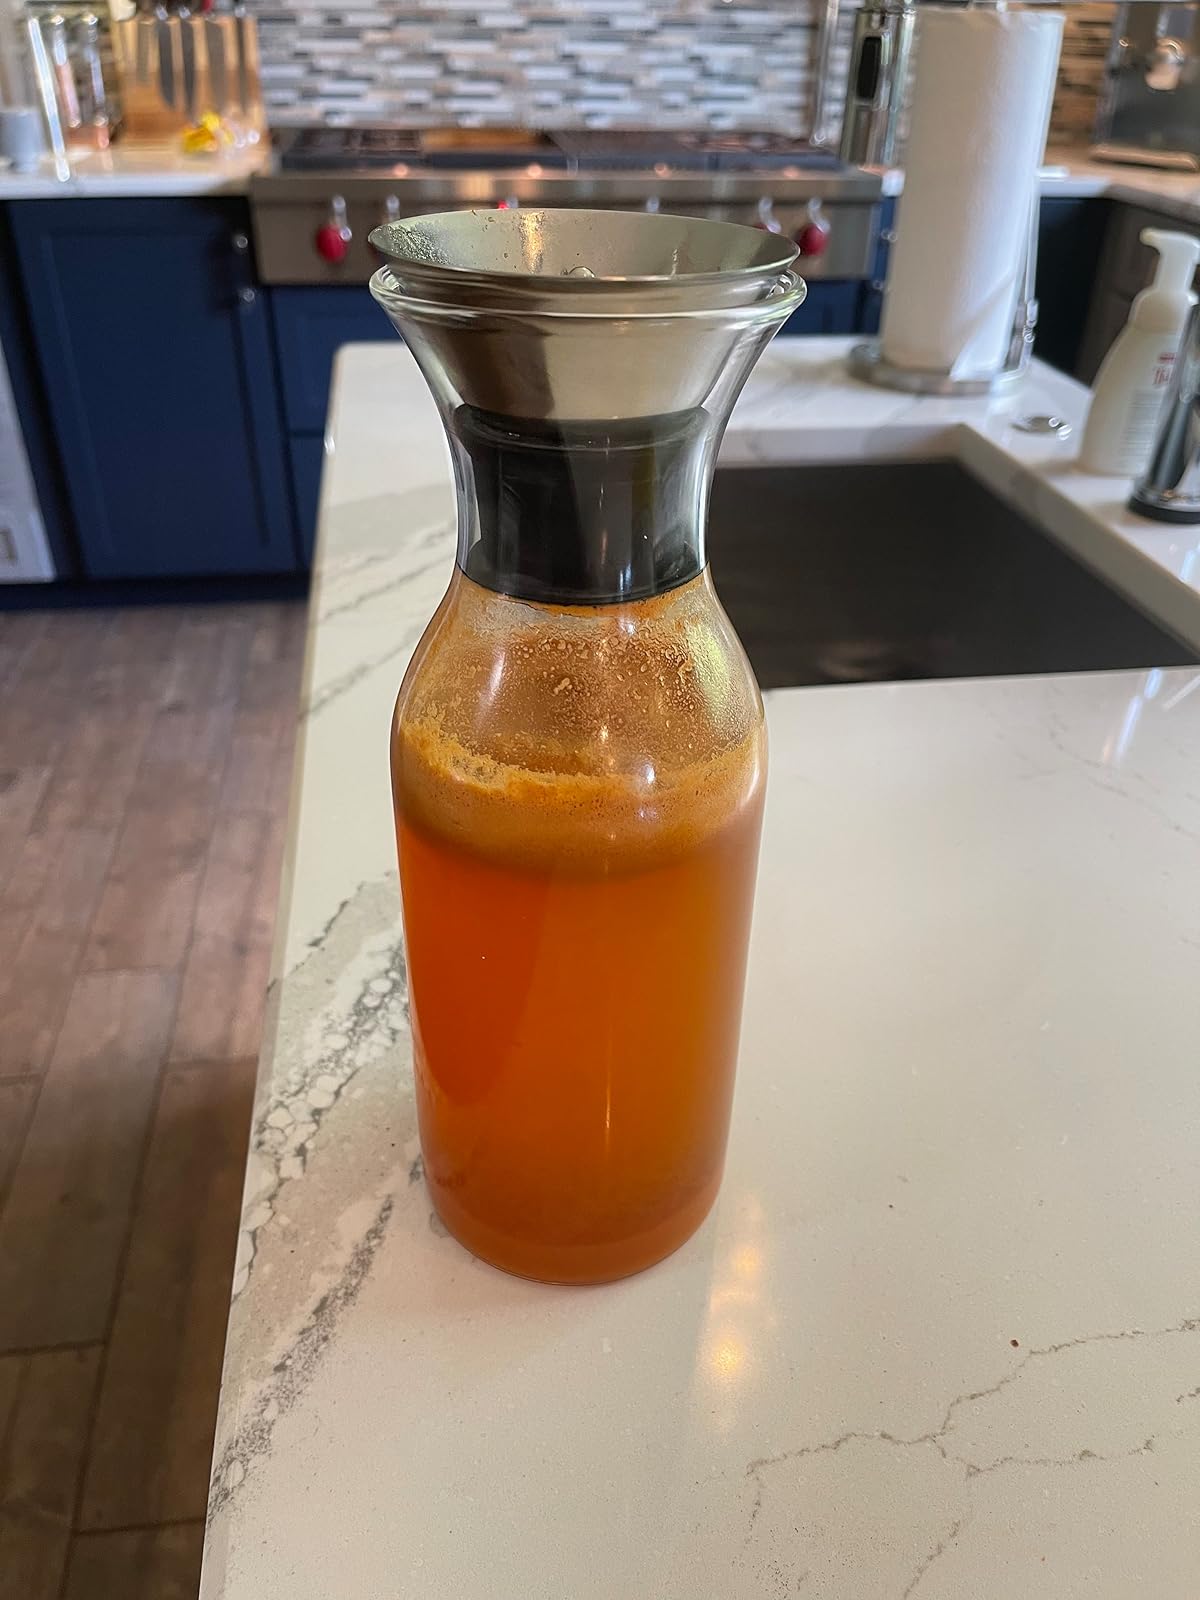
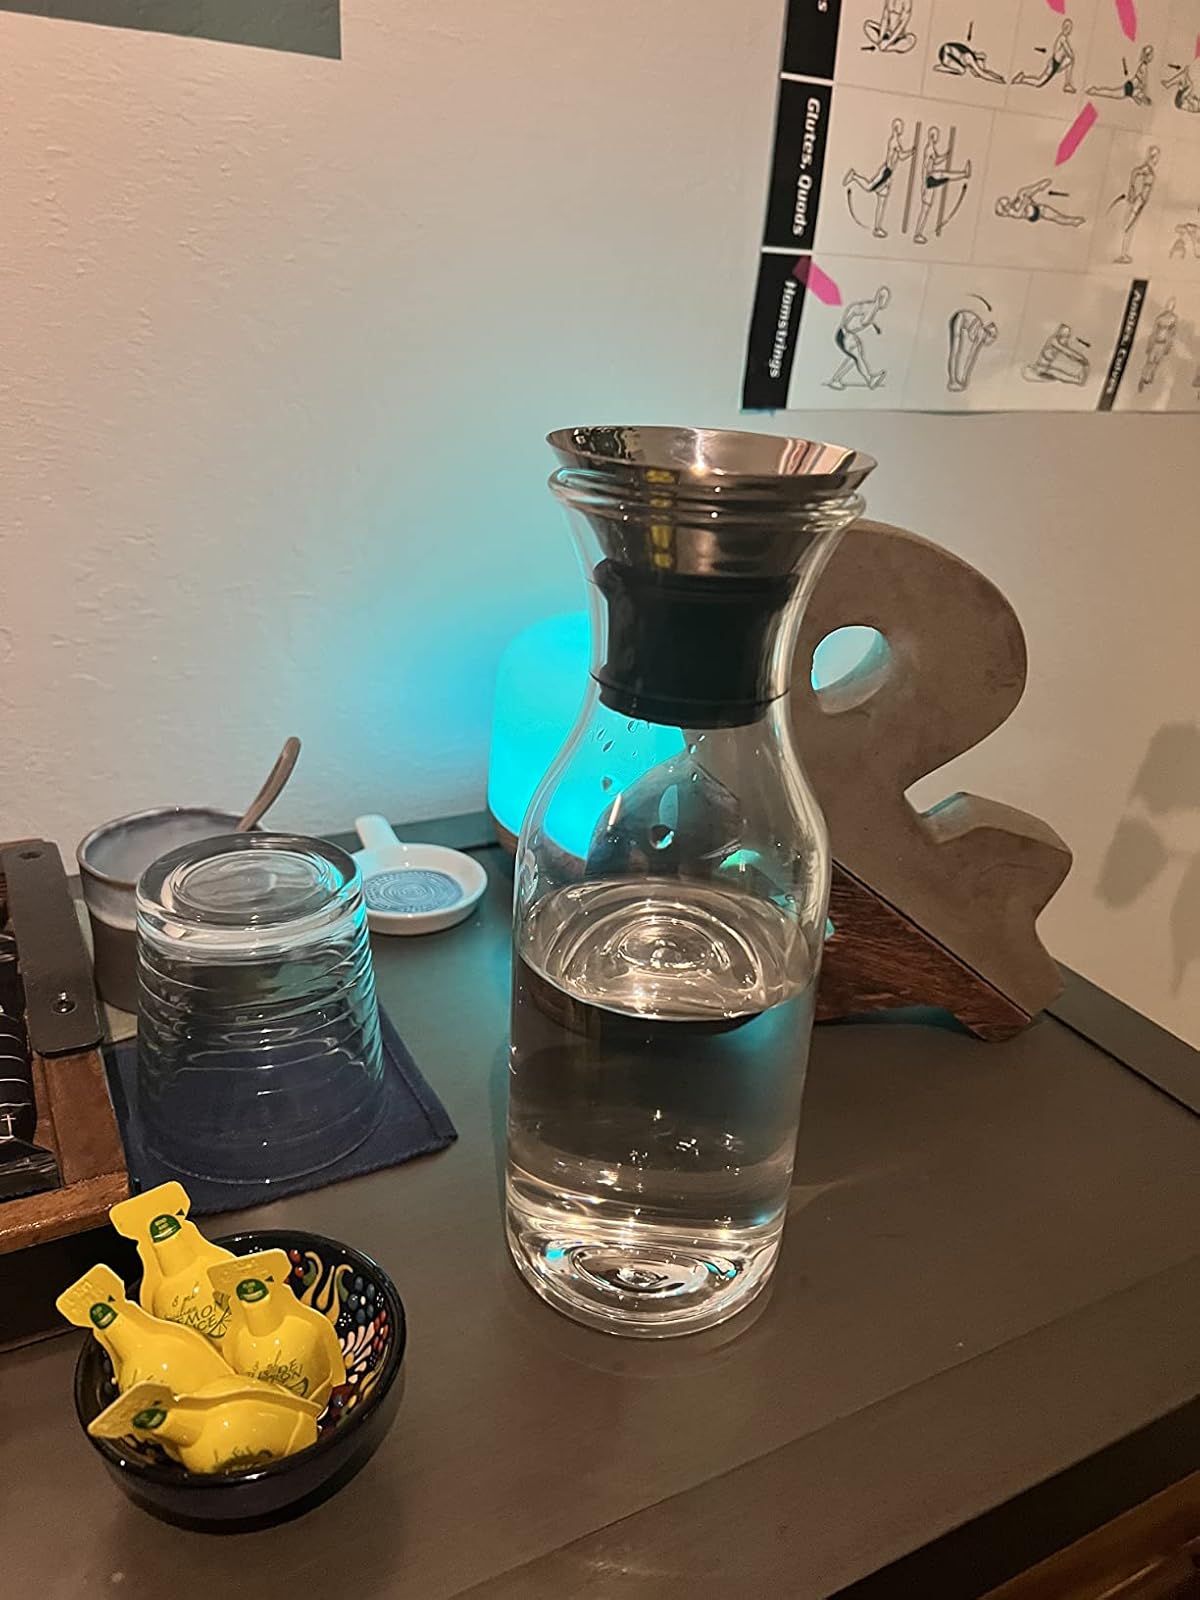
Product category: items_tea
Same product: yes